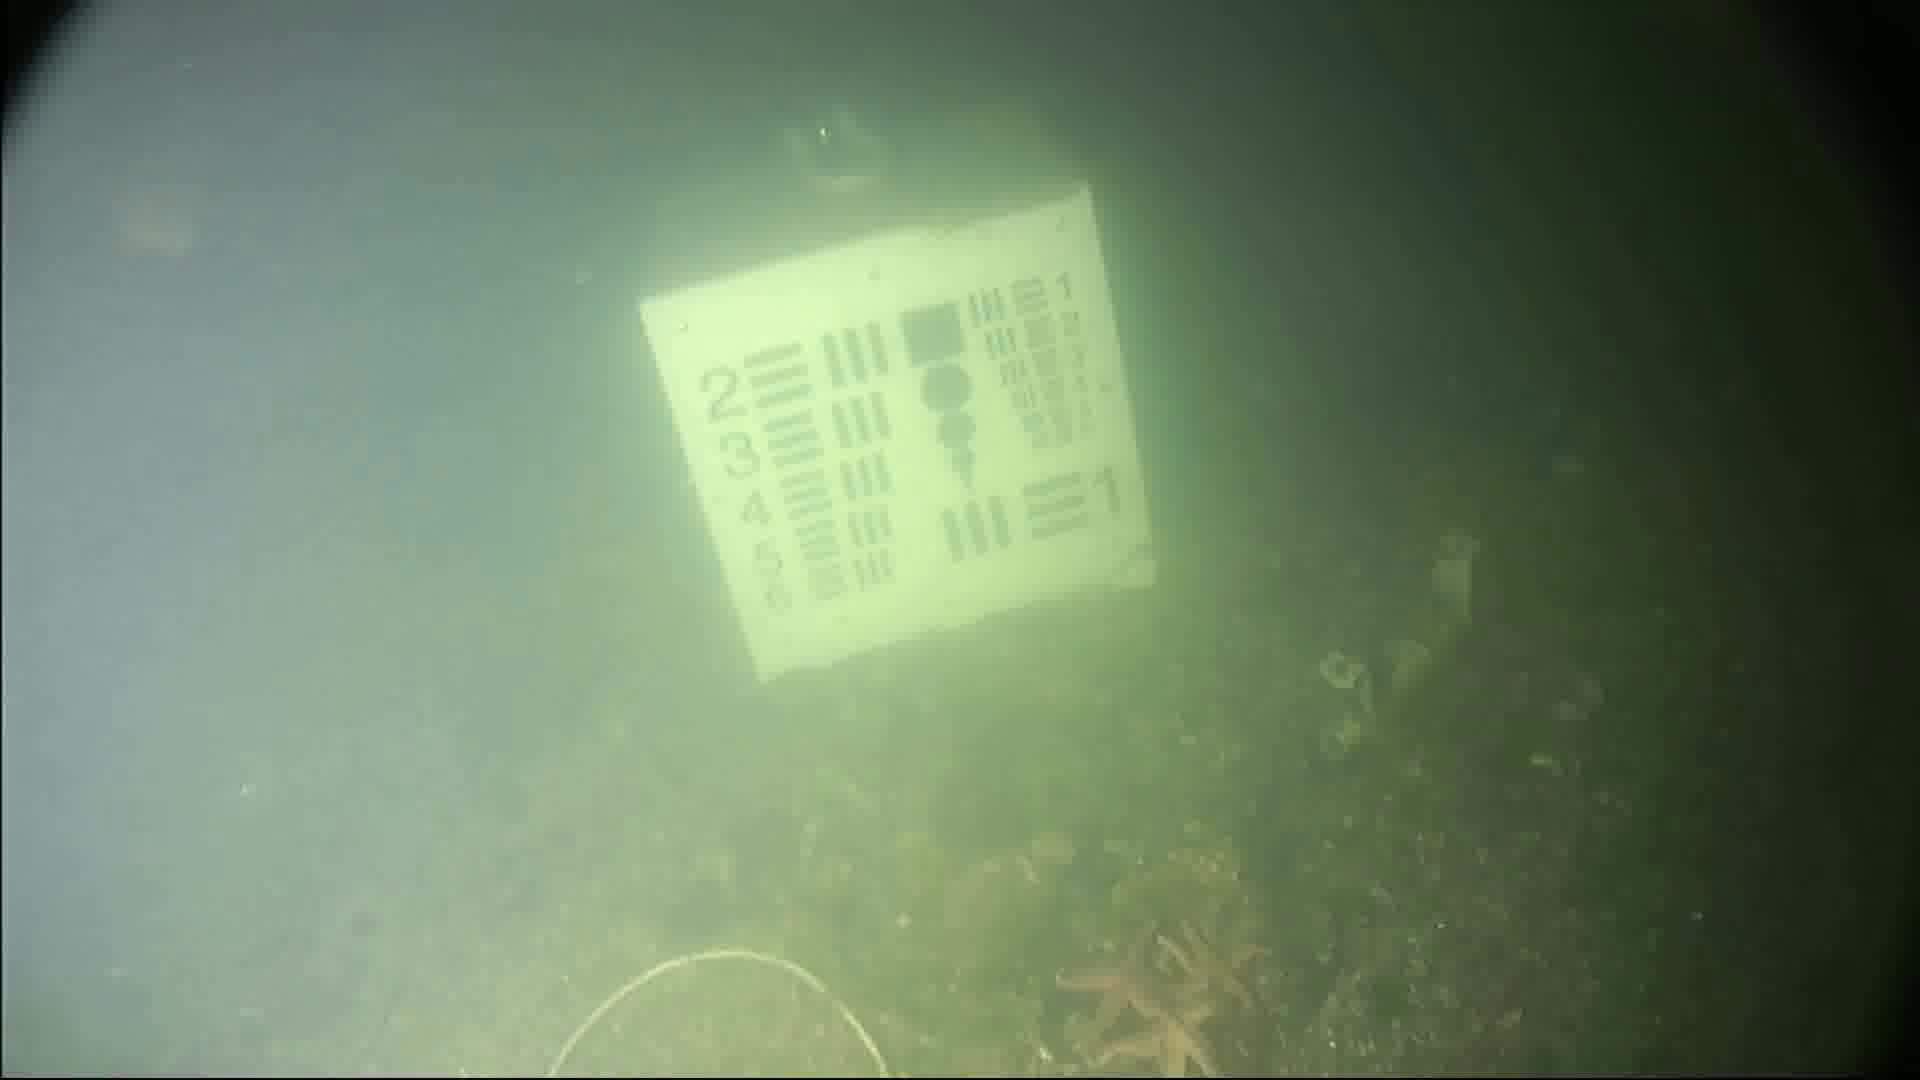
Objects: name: starfish
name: crab